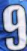
Number: 9